Lancelot Joynson-Hicks, 3rd Viscount Brentford

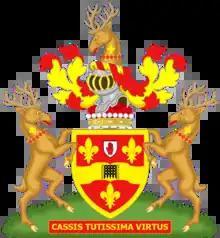

Lancelot William Joynson-Hicks, 3rd Viscount Brentford (10 April 1902 – 25 February 1983), known as Sir Lancelot William Joynson-Hicks, Bt from 1942 to 1958, was a British Conservative politician and solicitor. He was the Member of Parliament for Chichester from 1942 to 1958, when he became 3rd Viscount and was elevated to the House of Lords.